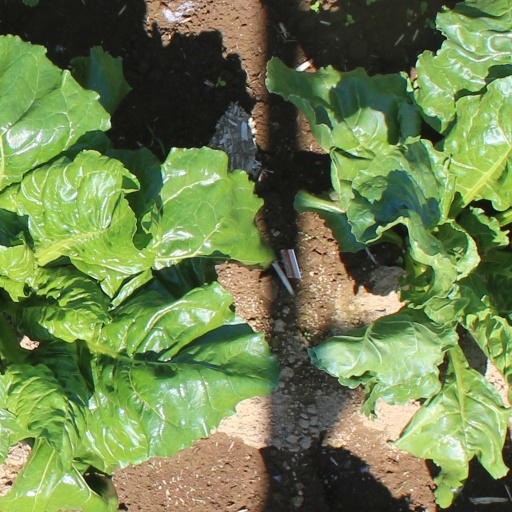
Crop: sugar beet